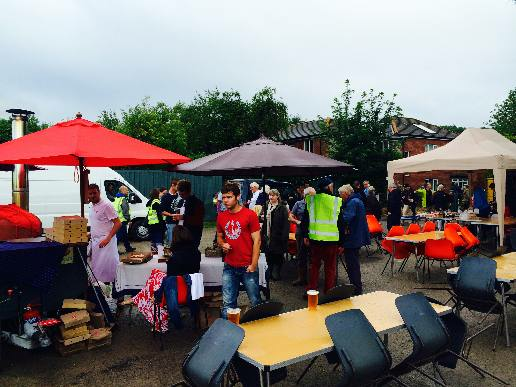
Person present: Yes